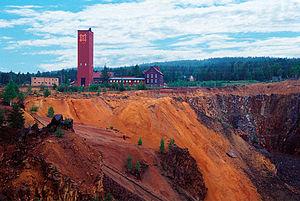
Christopher Polhammar, plus connu sous le nom de Christopher Polhem, qu'il adopta après son anoblissement, était un savant, inventeur et industriel suédois qui contribua de façon très importante au développement économique et industriel de la Suède, en particulier dans le domaine de l'exploitation minière.
Le Bergslagen est une région minière située au nord du lac Mälar, en Suède, qui se distingue par sa culture et son histoire. Les activités minières et métallurgiques remontent au Moyen Âge. Le Bergslagen ne doit pas être confondu avec le Malmfälten, la région minière du nord de la Suède située autour des villes de Kiruna et de Malmberget qui a été d'une grande importance depuis le XXᵉ siècle.